Cinema of France

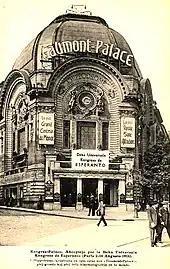
Gaumont palace in Paris, c.1914

At Gaumont, pioneer Alice Guy-Blaché (M. Gaumont's former secretary) was made head of production and oversaw about 400 films, from her first, "La Fée aux Choux", in 1896, through 1906. She then continued her career in the United States, as did Maurice Tourneur and Léonce Perret after World War I.